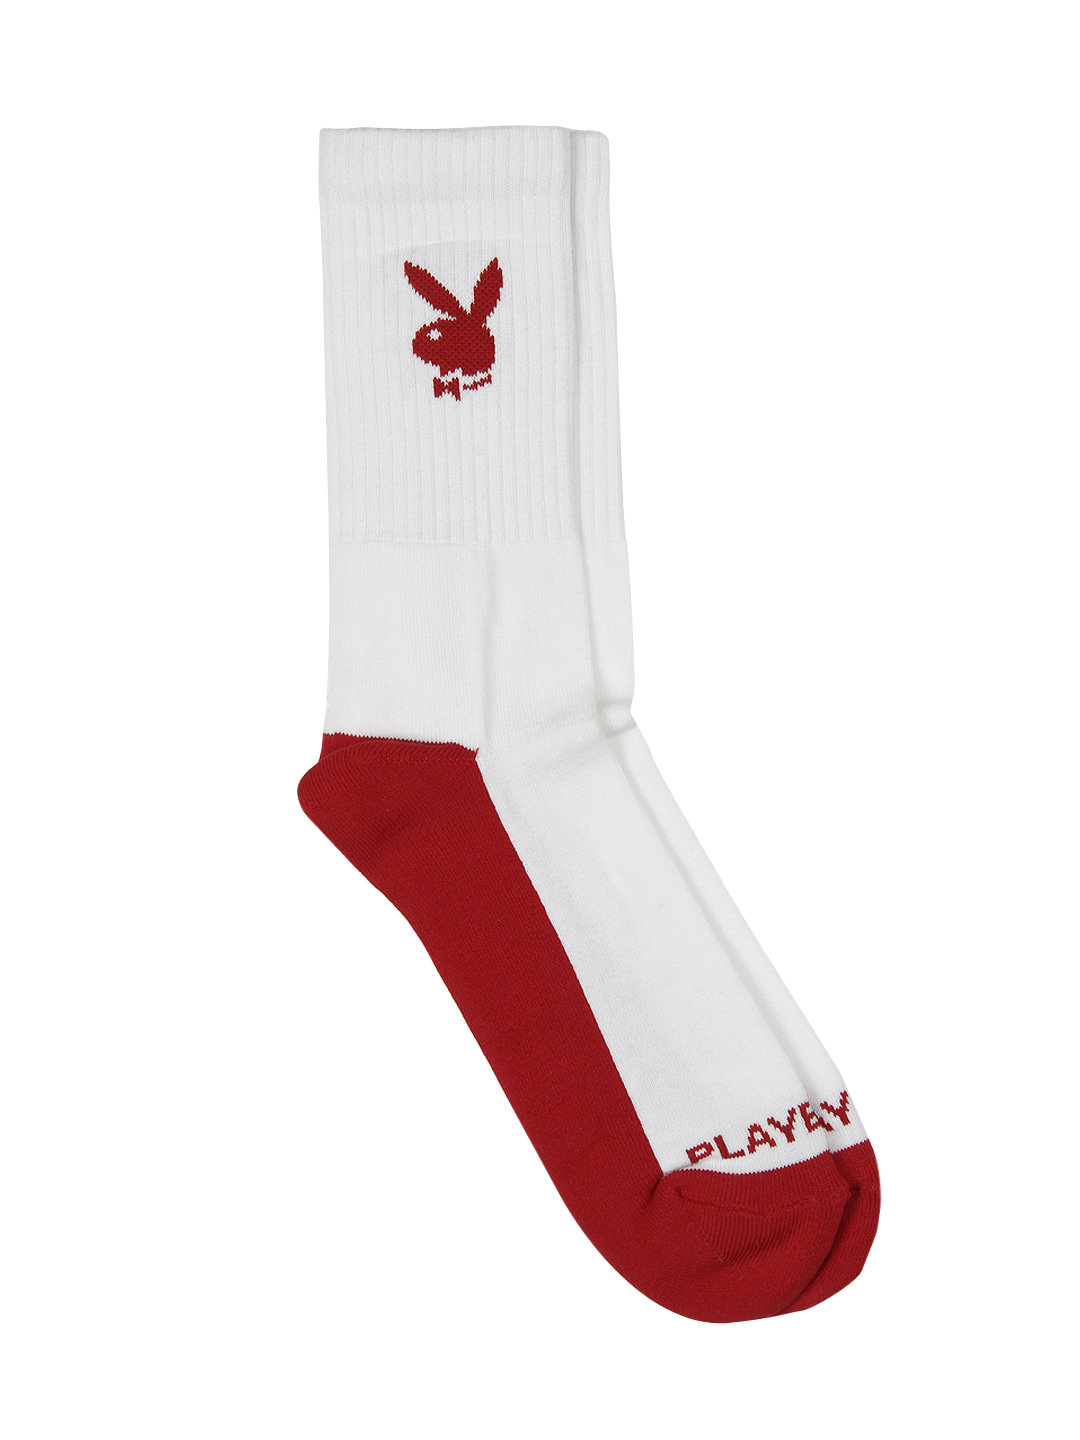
Playboy Men White & Red Socks
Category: Accessories / Socks / Socks
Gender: Men
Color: White
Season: Summer 2016
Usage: Casual